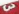
Number: 3